Cornish Yarg

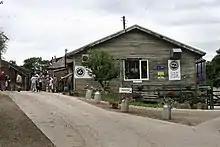
Lynher Dairies

Although made according to an historic method, Cornish Yarg is actually the product of the British cheesemaking renaissance in the 1980s while its roots are inspired by traditional British Territorial cheeses.